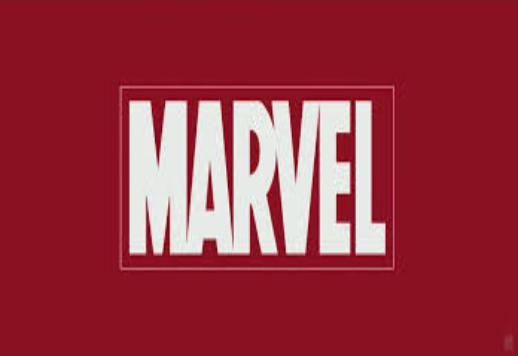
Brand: Marvel
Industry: Necessities